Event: Nepal Earthquake
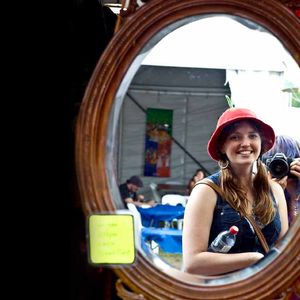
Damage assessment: no_damage